Llangwm, Monmouthshire

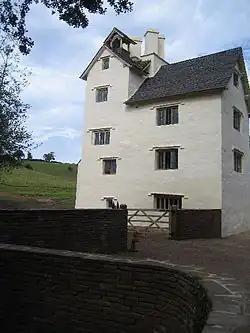
Allt-y-Bela in 2005, the tower

Allt-y-Bela is a mid-15th century house in Llangwm Uchaf. It is a Grade II* listed building.